History of Vermont

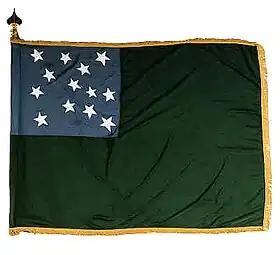
The flag of the Green Mountain Boys

New Hampshire's governor, Benning Wentworth, issued a series of 135 land grants between 1749 and 1764 called the New Hampshire Grants. Many of these were in a large valley on the west (or New York side) of the Green Mountains and only about forty miles from Albany. The town was laid out in 1749 and was settled after the war in 1761. The town was named Bennington for Wentworth. The location of the town was well north of the Massachusetts limit set by decree in 1740, and east of the known eastern limit of New York, twenty miles east of the Hudson River. Ultimately, by 1754, Wentworth had granted lands for 15 towns.